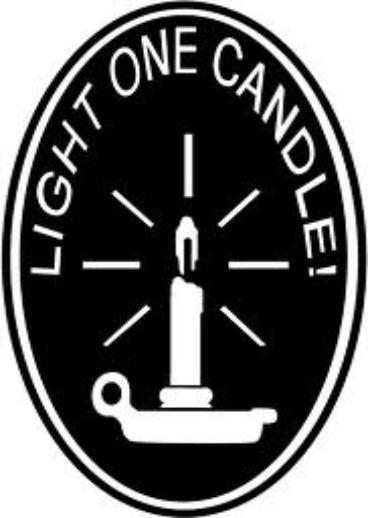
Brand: Candle
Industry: Necessities